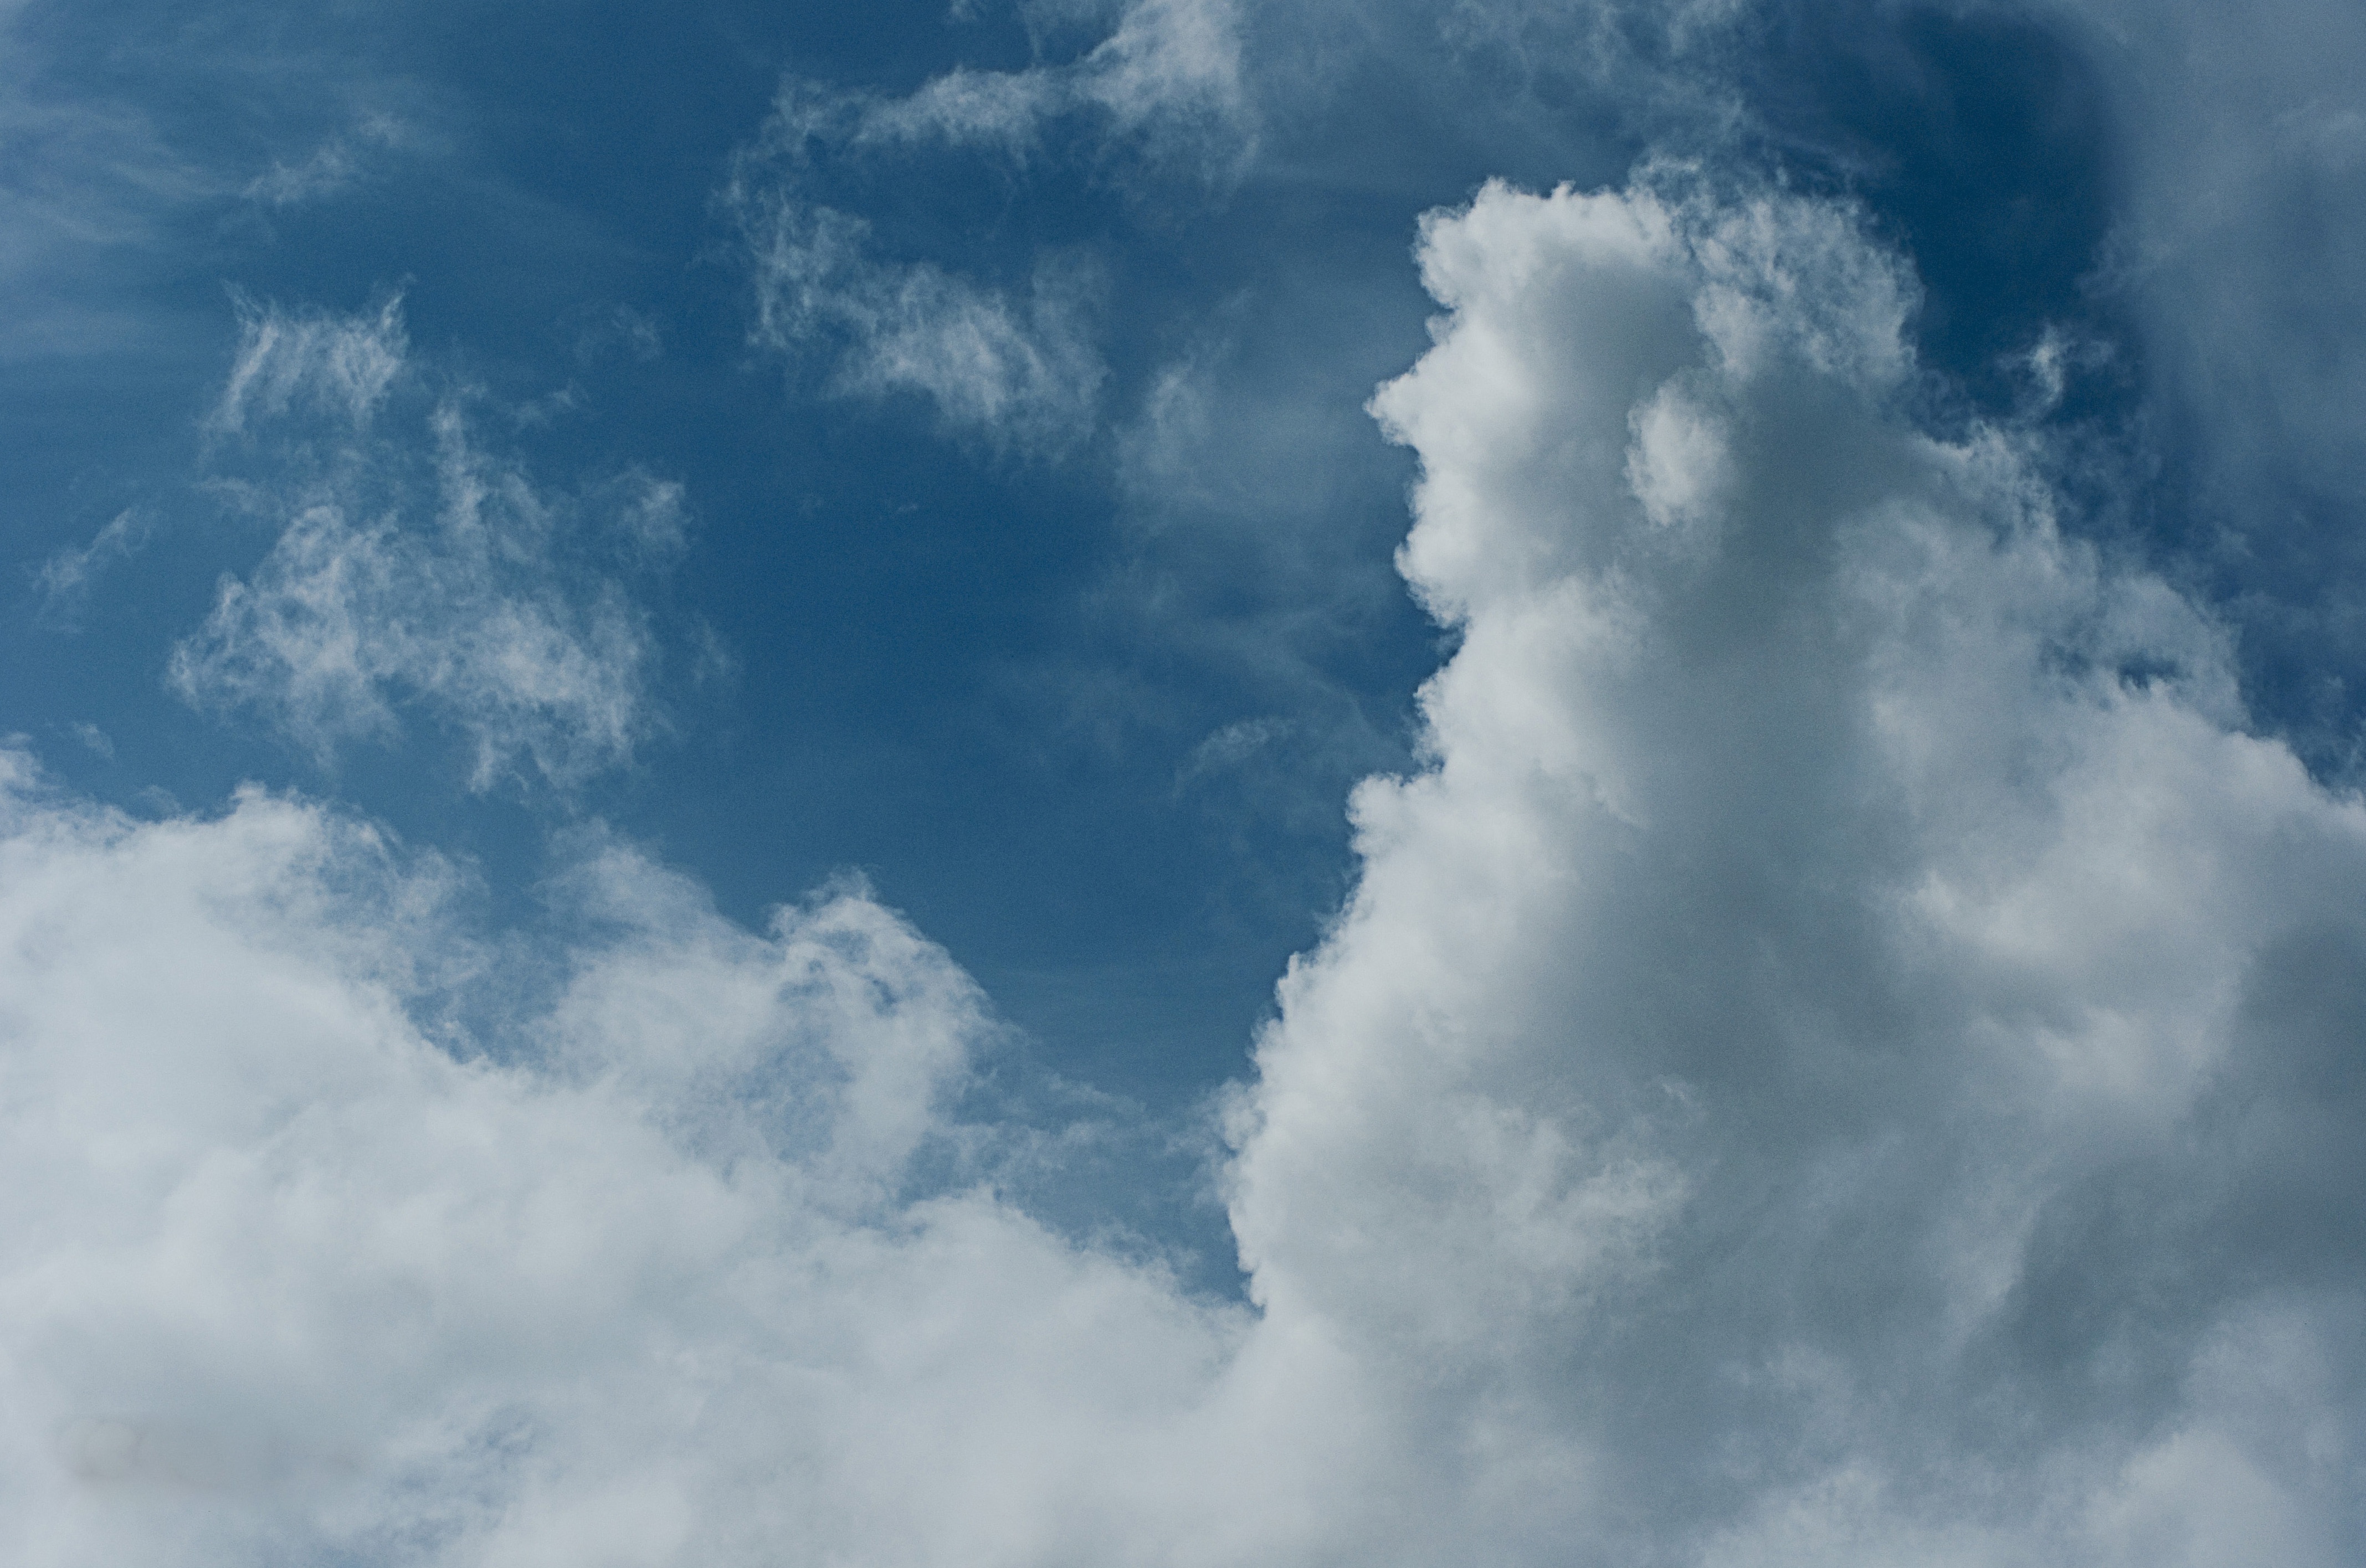
man, nature, light, cloud, sky, white, sunlight, air, view, atmosphere, looking, summer, daytime, clear, environment, high, heaven, scenic, space, cumulus, blue, altitude, face, sunny, design, philosophy, day, god, nobody, meteorological phenomenon, atmosphere of earth